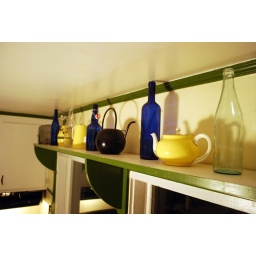
Shelf above the kitchen window